Detroit Partnership

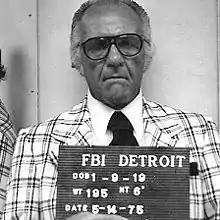
FBI mugshot of Anthony "Tony Jack" Giacalone in 1975

The first official or "sitting boss" of the Detroit Partnership was William Tocco, born Guglielmo Vito Tocco in Terrasina, Sicily, in 1897 and known as "Black Bill" Tocco. Tocco had been one of the top leaders of the Eastside gang, along with Joseph Zerilli and Angelo Meli who became underboss and consigliere to Tocco.